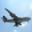
Label: airplane